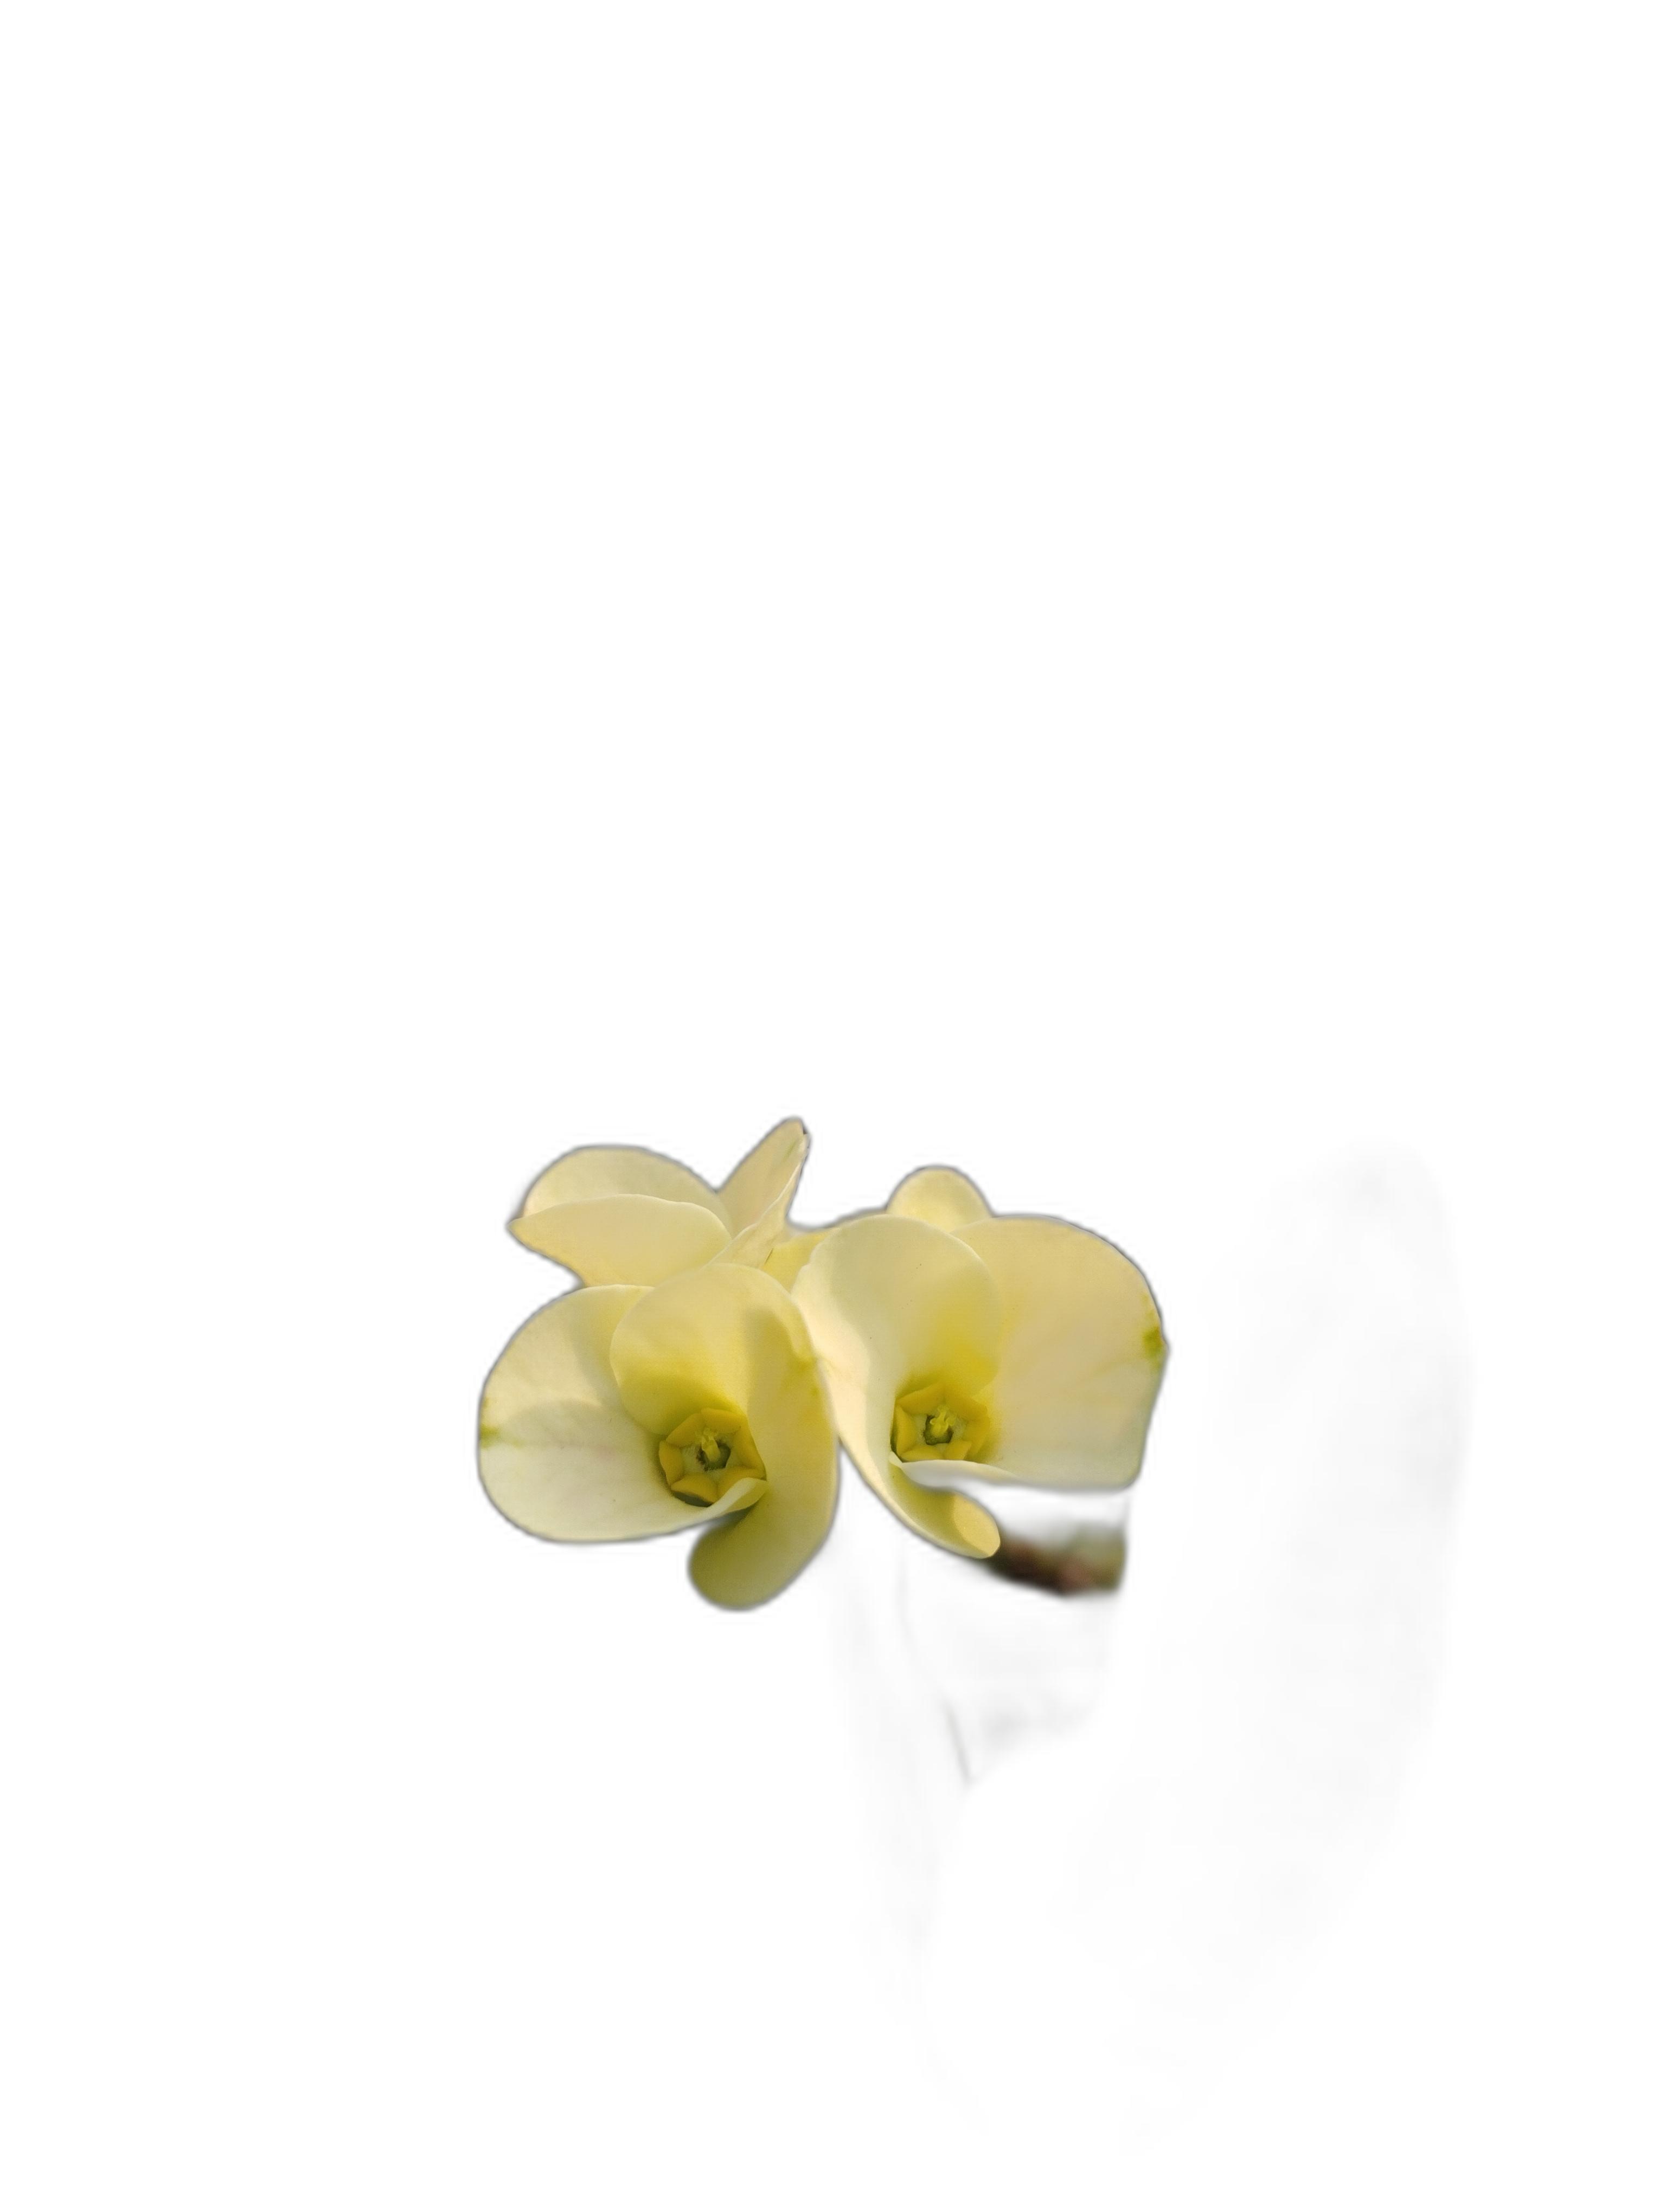
Label: Crown of thorns